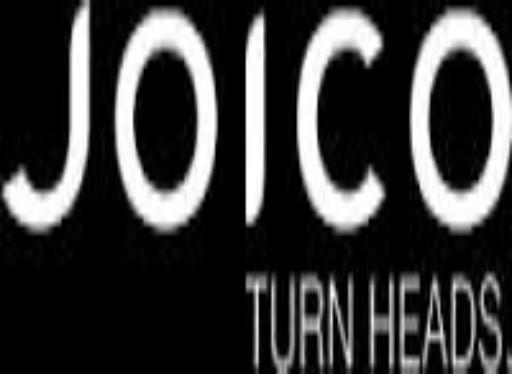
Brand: Joico
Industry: Necessities